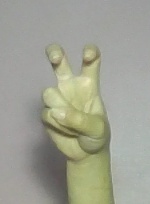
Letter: toot